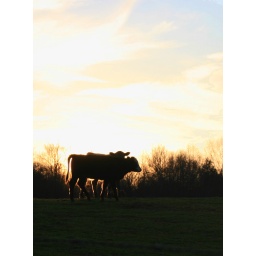
cows in the field behind our house